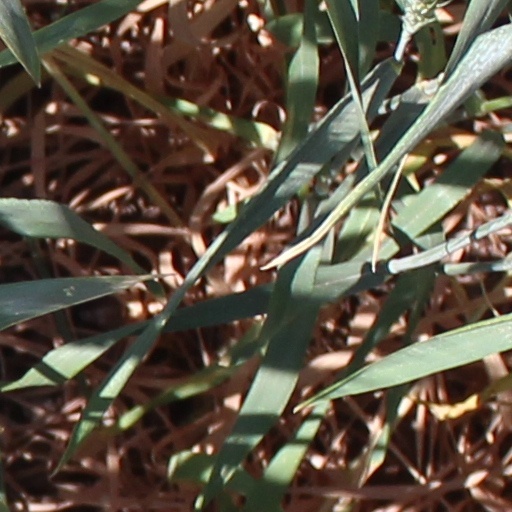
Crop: wheat